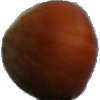
Label: Nut Forest 1